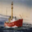
Label: ship